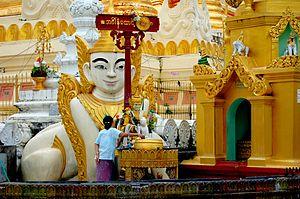
Au premier plan, le Nat. Au second plan, Manussiha (voir Chinthe)